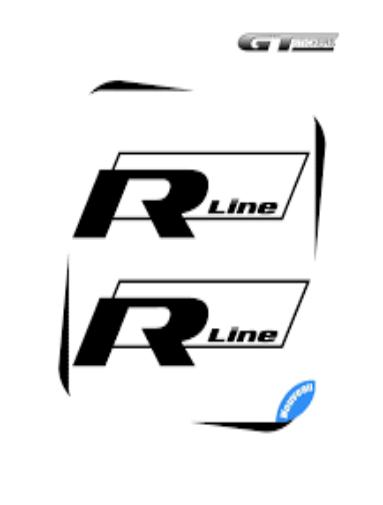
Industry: Transportation